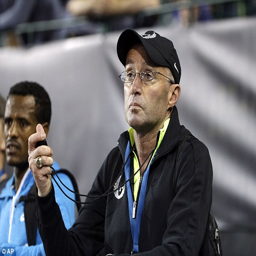
olympic athlete is head coach